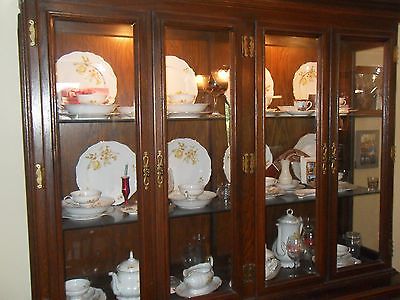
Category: cabinet